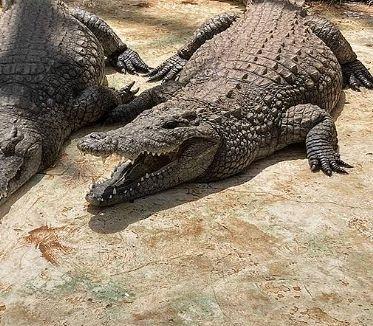
Mamba wawili wapo kwenye eneo kavu likiwa linaangazwa na mwanga wa jua, huku wakitulia kwa kufuatlia mazingira yao kwa tahadhari na ustadi wa wanyama wa porini.